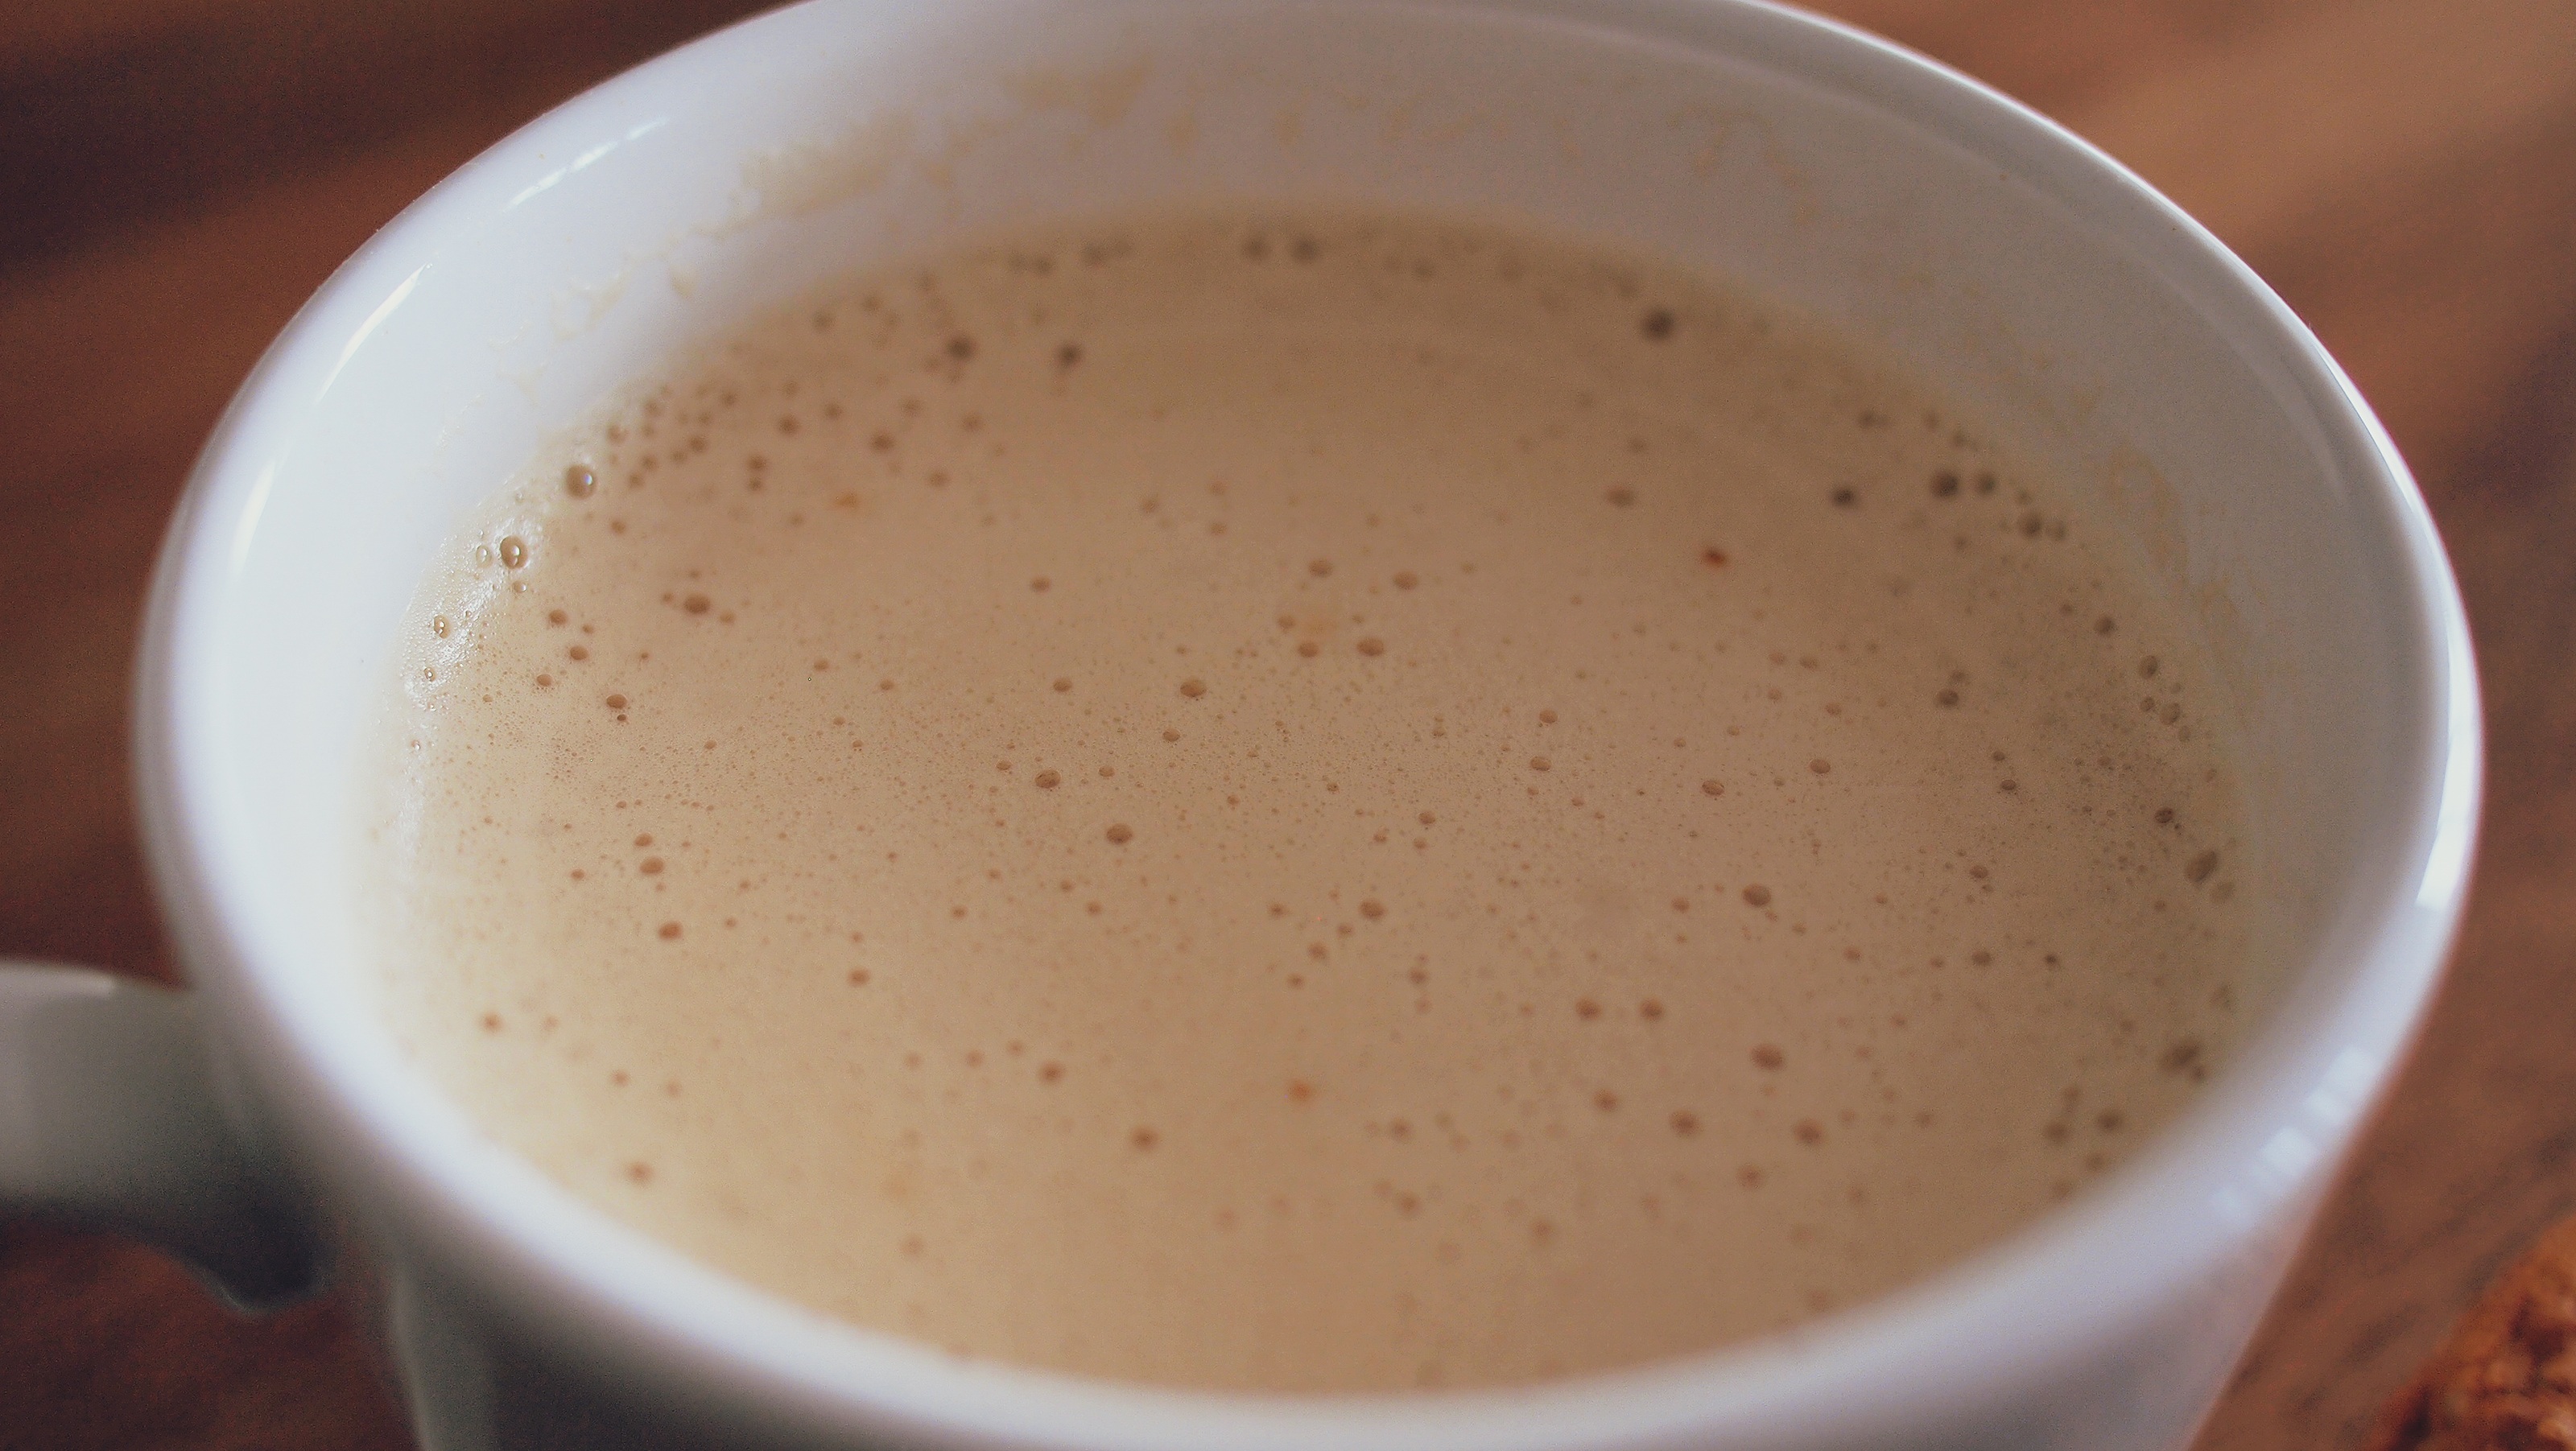
coffee, foam, cup, dish, food, produce, drink, dessert, bubbles, flavor, caf au lait, salep, atole, masala chai